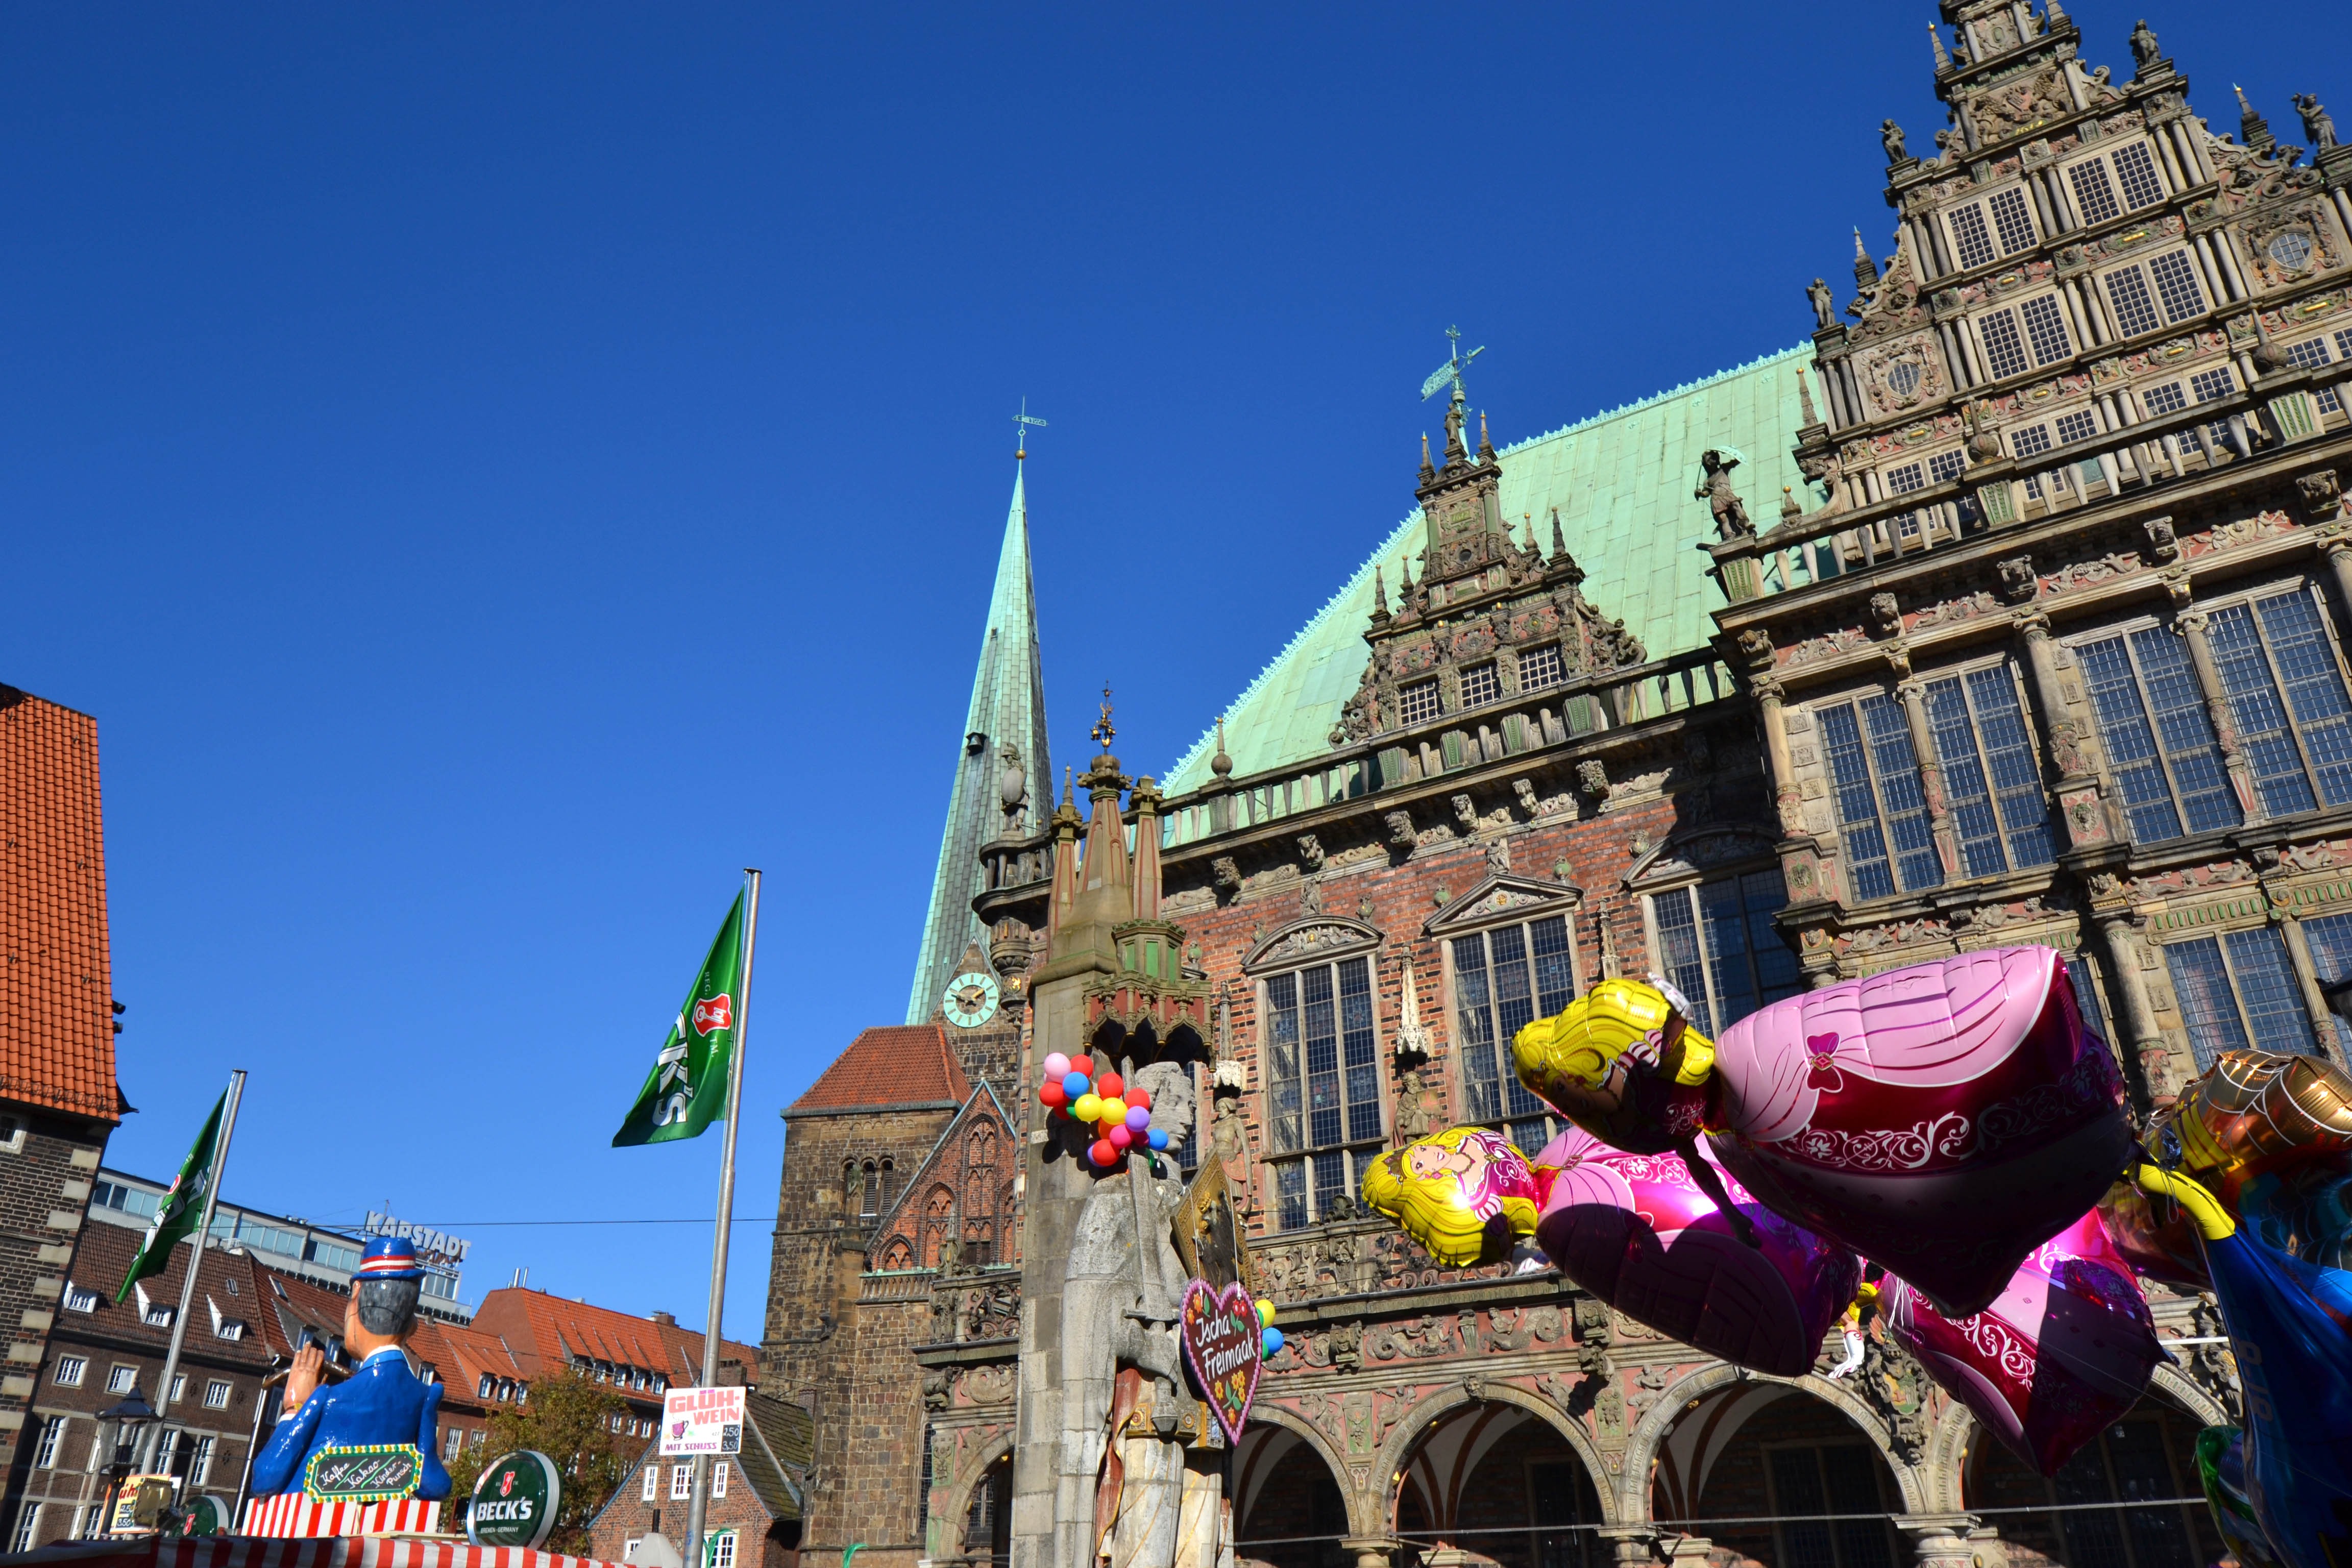
tree, sky, sun, town, building, chateau, palace, city, crowd, heart, tower, plaza, landmark, facade, tourism, festival, spire, joy, town square, tourist attraction, fair, gingerbread, metropolis, bremen, year market, tours, free market, buden, urban area, metropolitan area